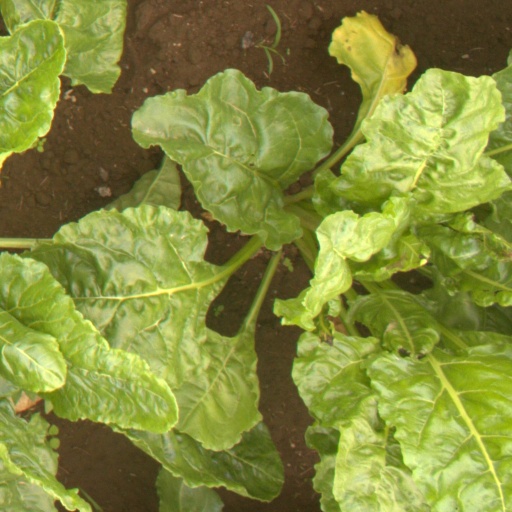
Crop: sugar beet